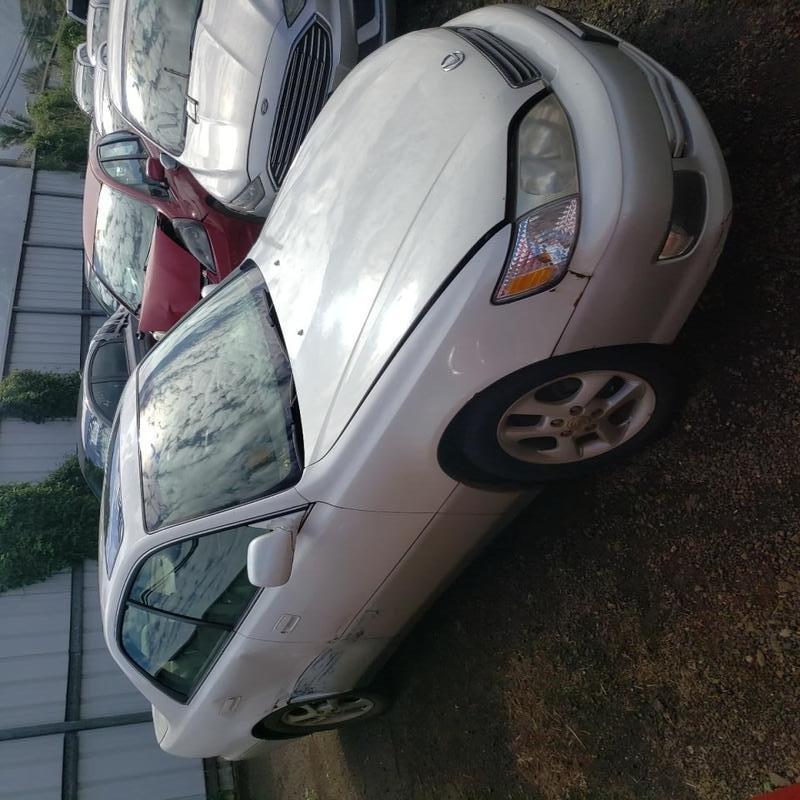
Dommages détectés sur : capot, aile avant droite, porte avant droite, porte arrière droite, aile arrière droite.
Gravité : mineur